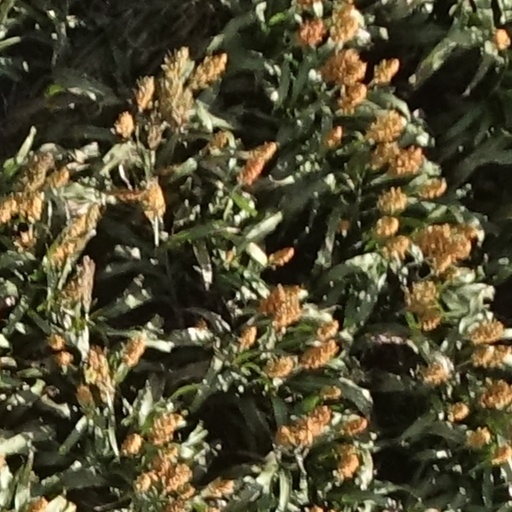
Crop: sorghum